International Karate

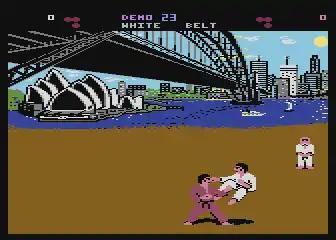
A match in progress (Atari 8-bit)

The core game is a two-dimensional, one-on-one, versus fighting game. Players take on the roles of martial artists competing in a kumite tournament. Rather than wearing down an opponent's health, the goal is instead to score single solid hits. After each hit, combat stops and both combatants are returned to their starting positions. Depending on how well players hit their opponent, they score either a half-point or a full point. Matches can be quite brief, as only two full points are required to win, and a point can be quickly scored just seconds after a round begins.